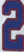
Number: 2